The Smiler

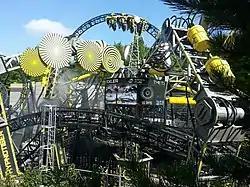
"The Smiler's" theming feature

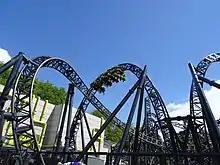
The ride's batwing element

The train dispatches from the station, playing audio of a man saying, "Join us!" The train immediately enters into a sweeping drop 180 degrees to the left. Partway through this drop, riders encounter a heartline roll, the ride's first inversion. The train then comes to a stop on block brakes, before ascending the first lift hill. Upon reaching the top, the train drops into another 180-degree right turn before banking into the second inversion, a downward corkscrew. The train drops down into the next two inversions, two consecutive dive loops before travelling over a trimmed airtime hill into the ride's largest element, a Batwing (this element consists of a sidewinder and reverse sidewinder).